Listroscelidinae

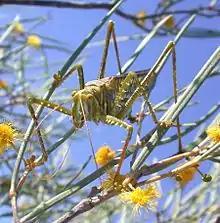
"Chlorobalius leucoviridis"

The Listroscelidinae are a subfamily of the Tettigoniidae found in the Americas, Madagascar, and Australia. The genus "Arachnoscelis" has become better known to the public after being featured on the cover of Science in 2012.